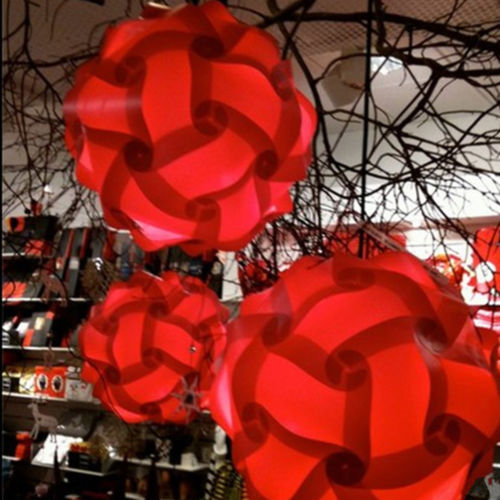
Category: lamp